Rhyme dictionary

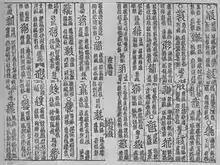
"Sea of Characters", level tone folio 53

Tangut was the language of the Western Xia state (1038–1227), centred on the area of modern Gansu.